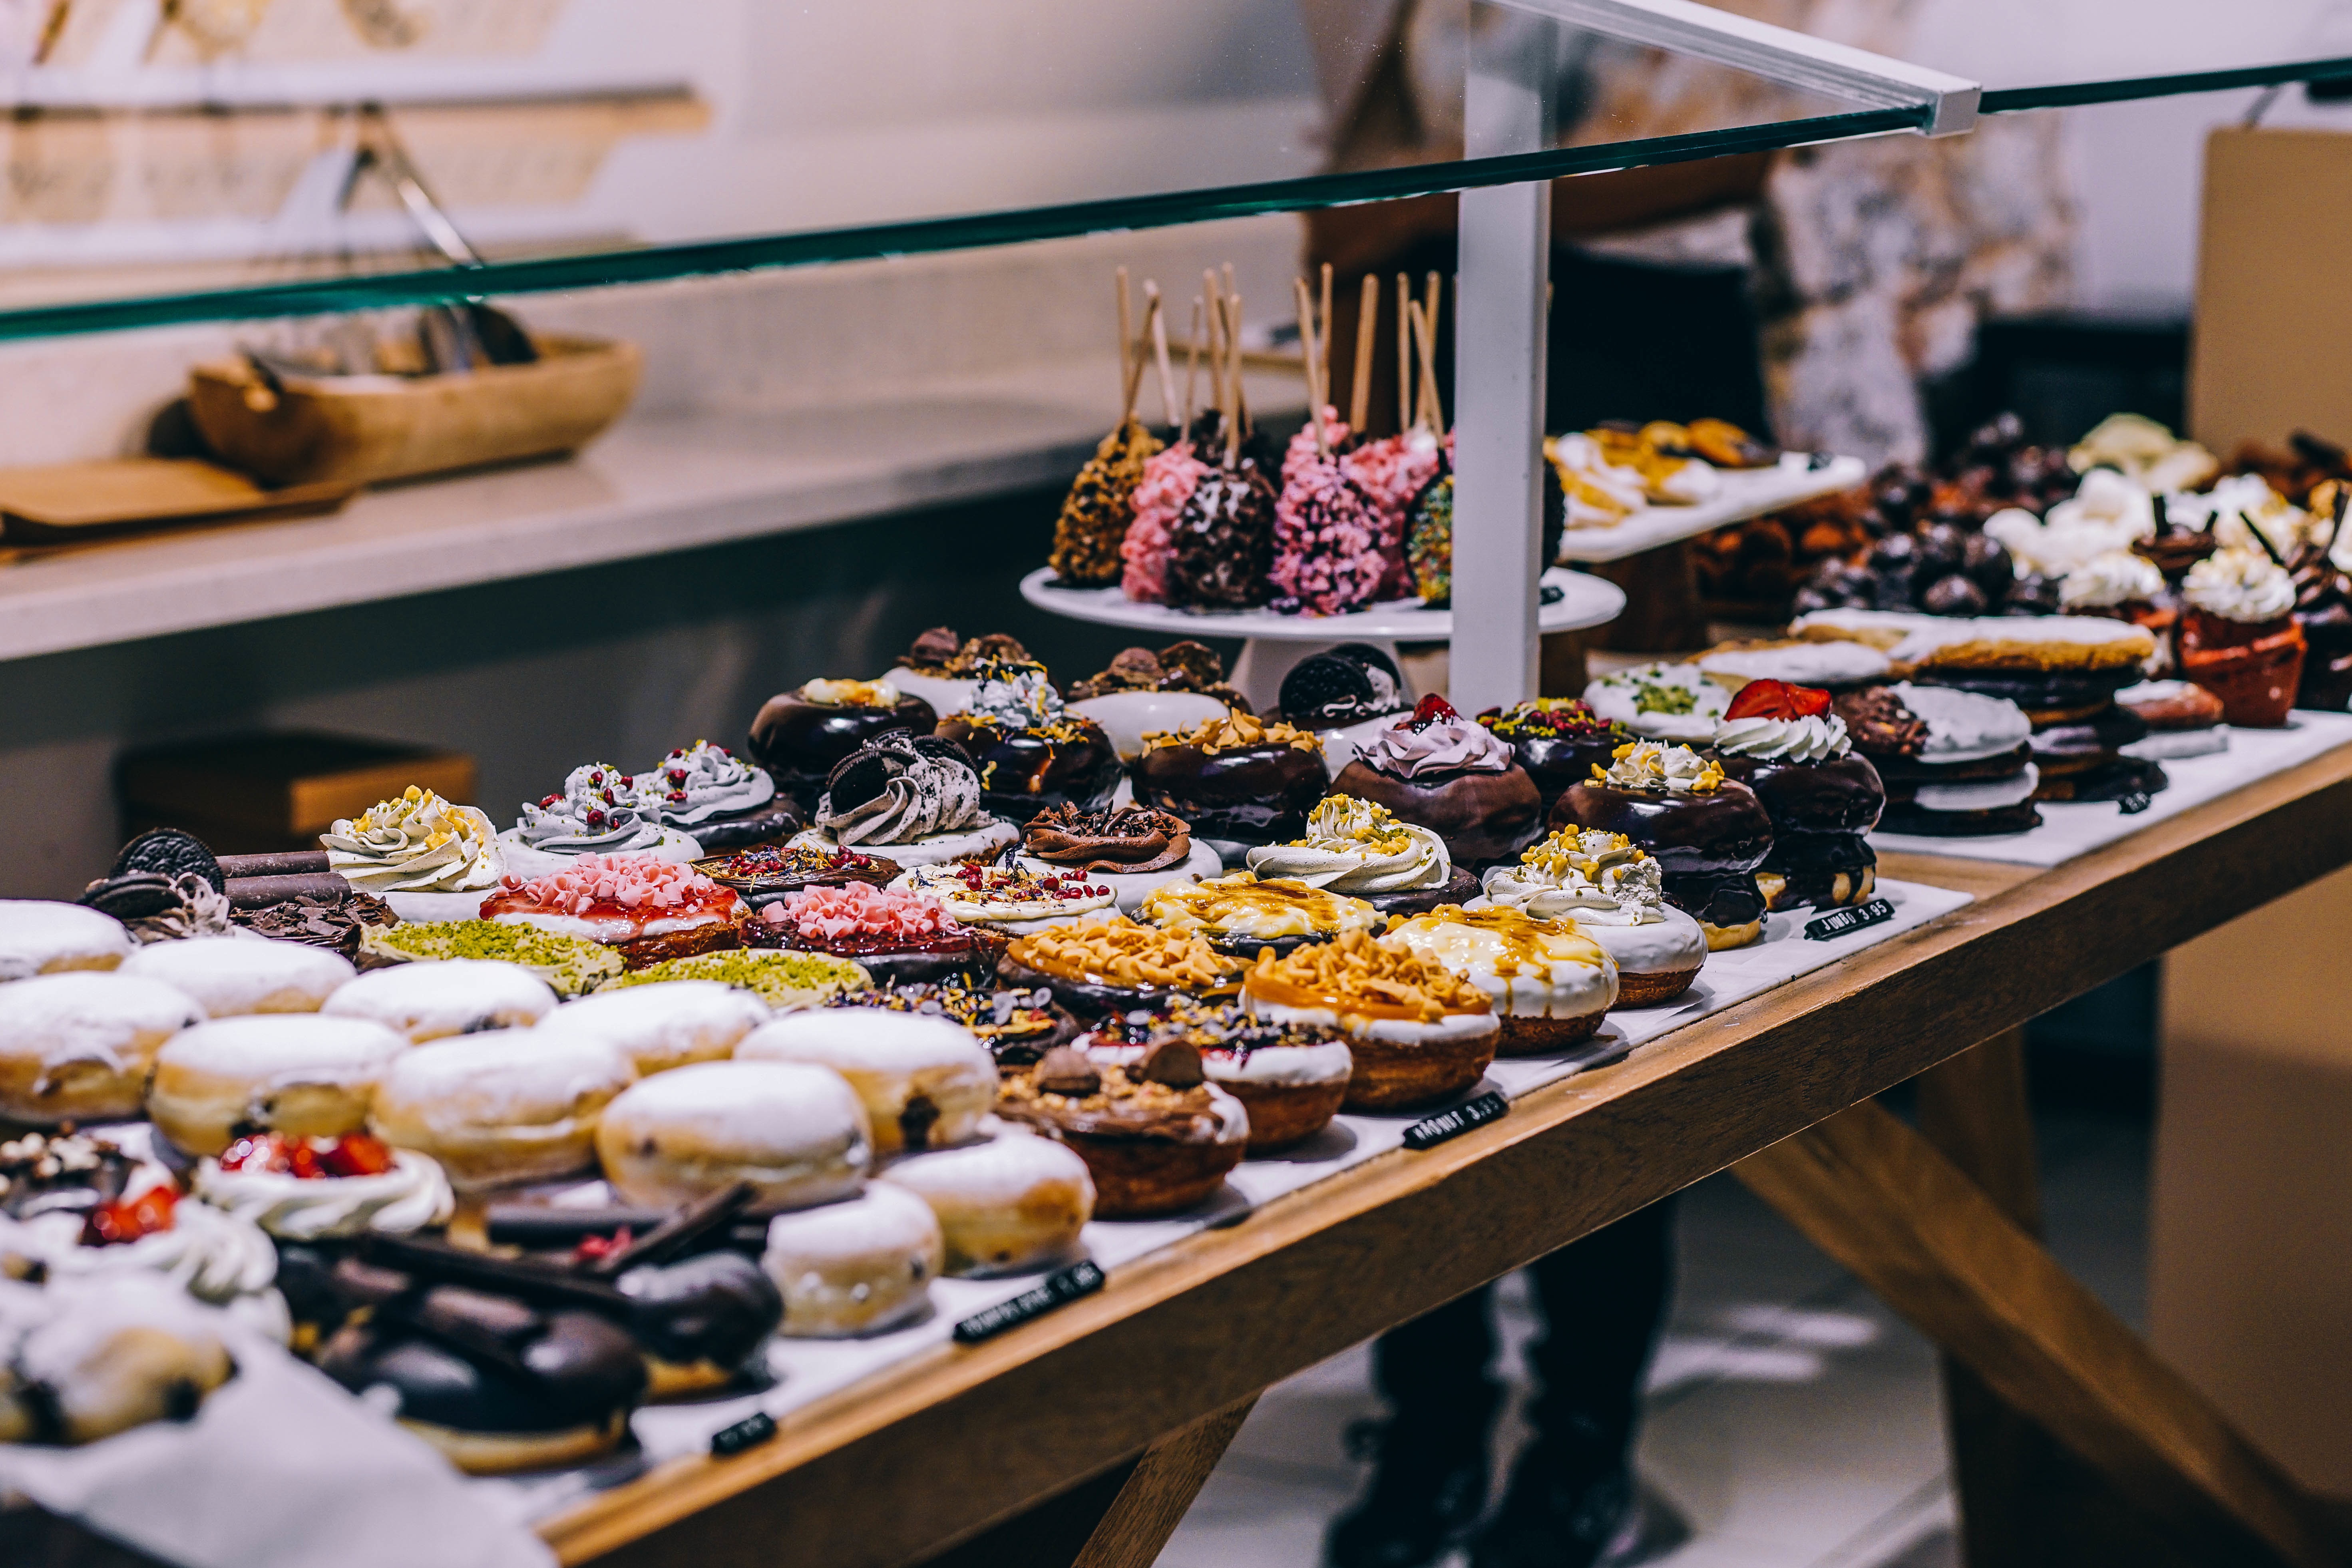
counter, shop, dish, meal, food, breakfast, dessert, cuisine, pastry, bakery, buffet, brunch, sense